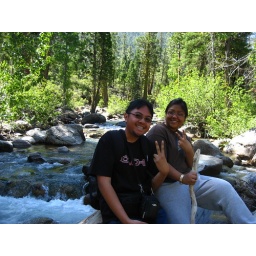
Me and Gretchen showing you the peace hand signs while in the river at Dardanelle, CA.  (July, 2009)